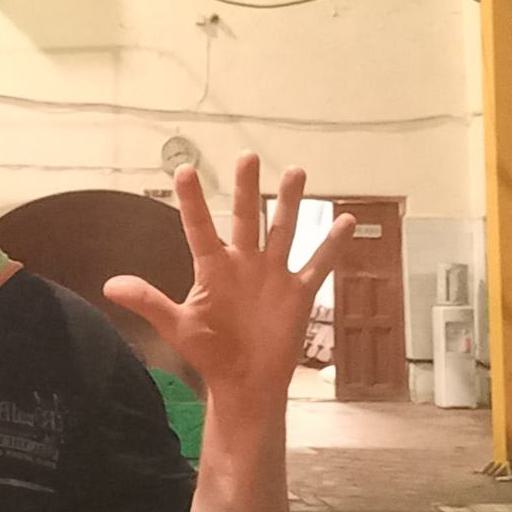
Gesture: palm